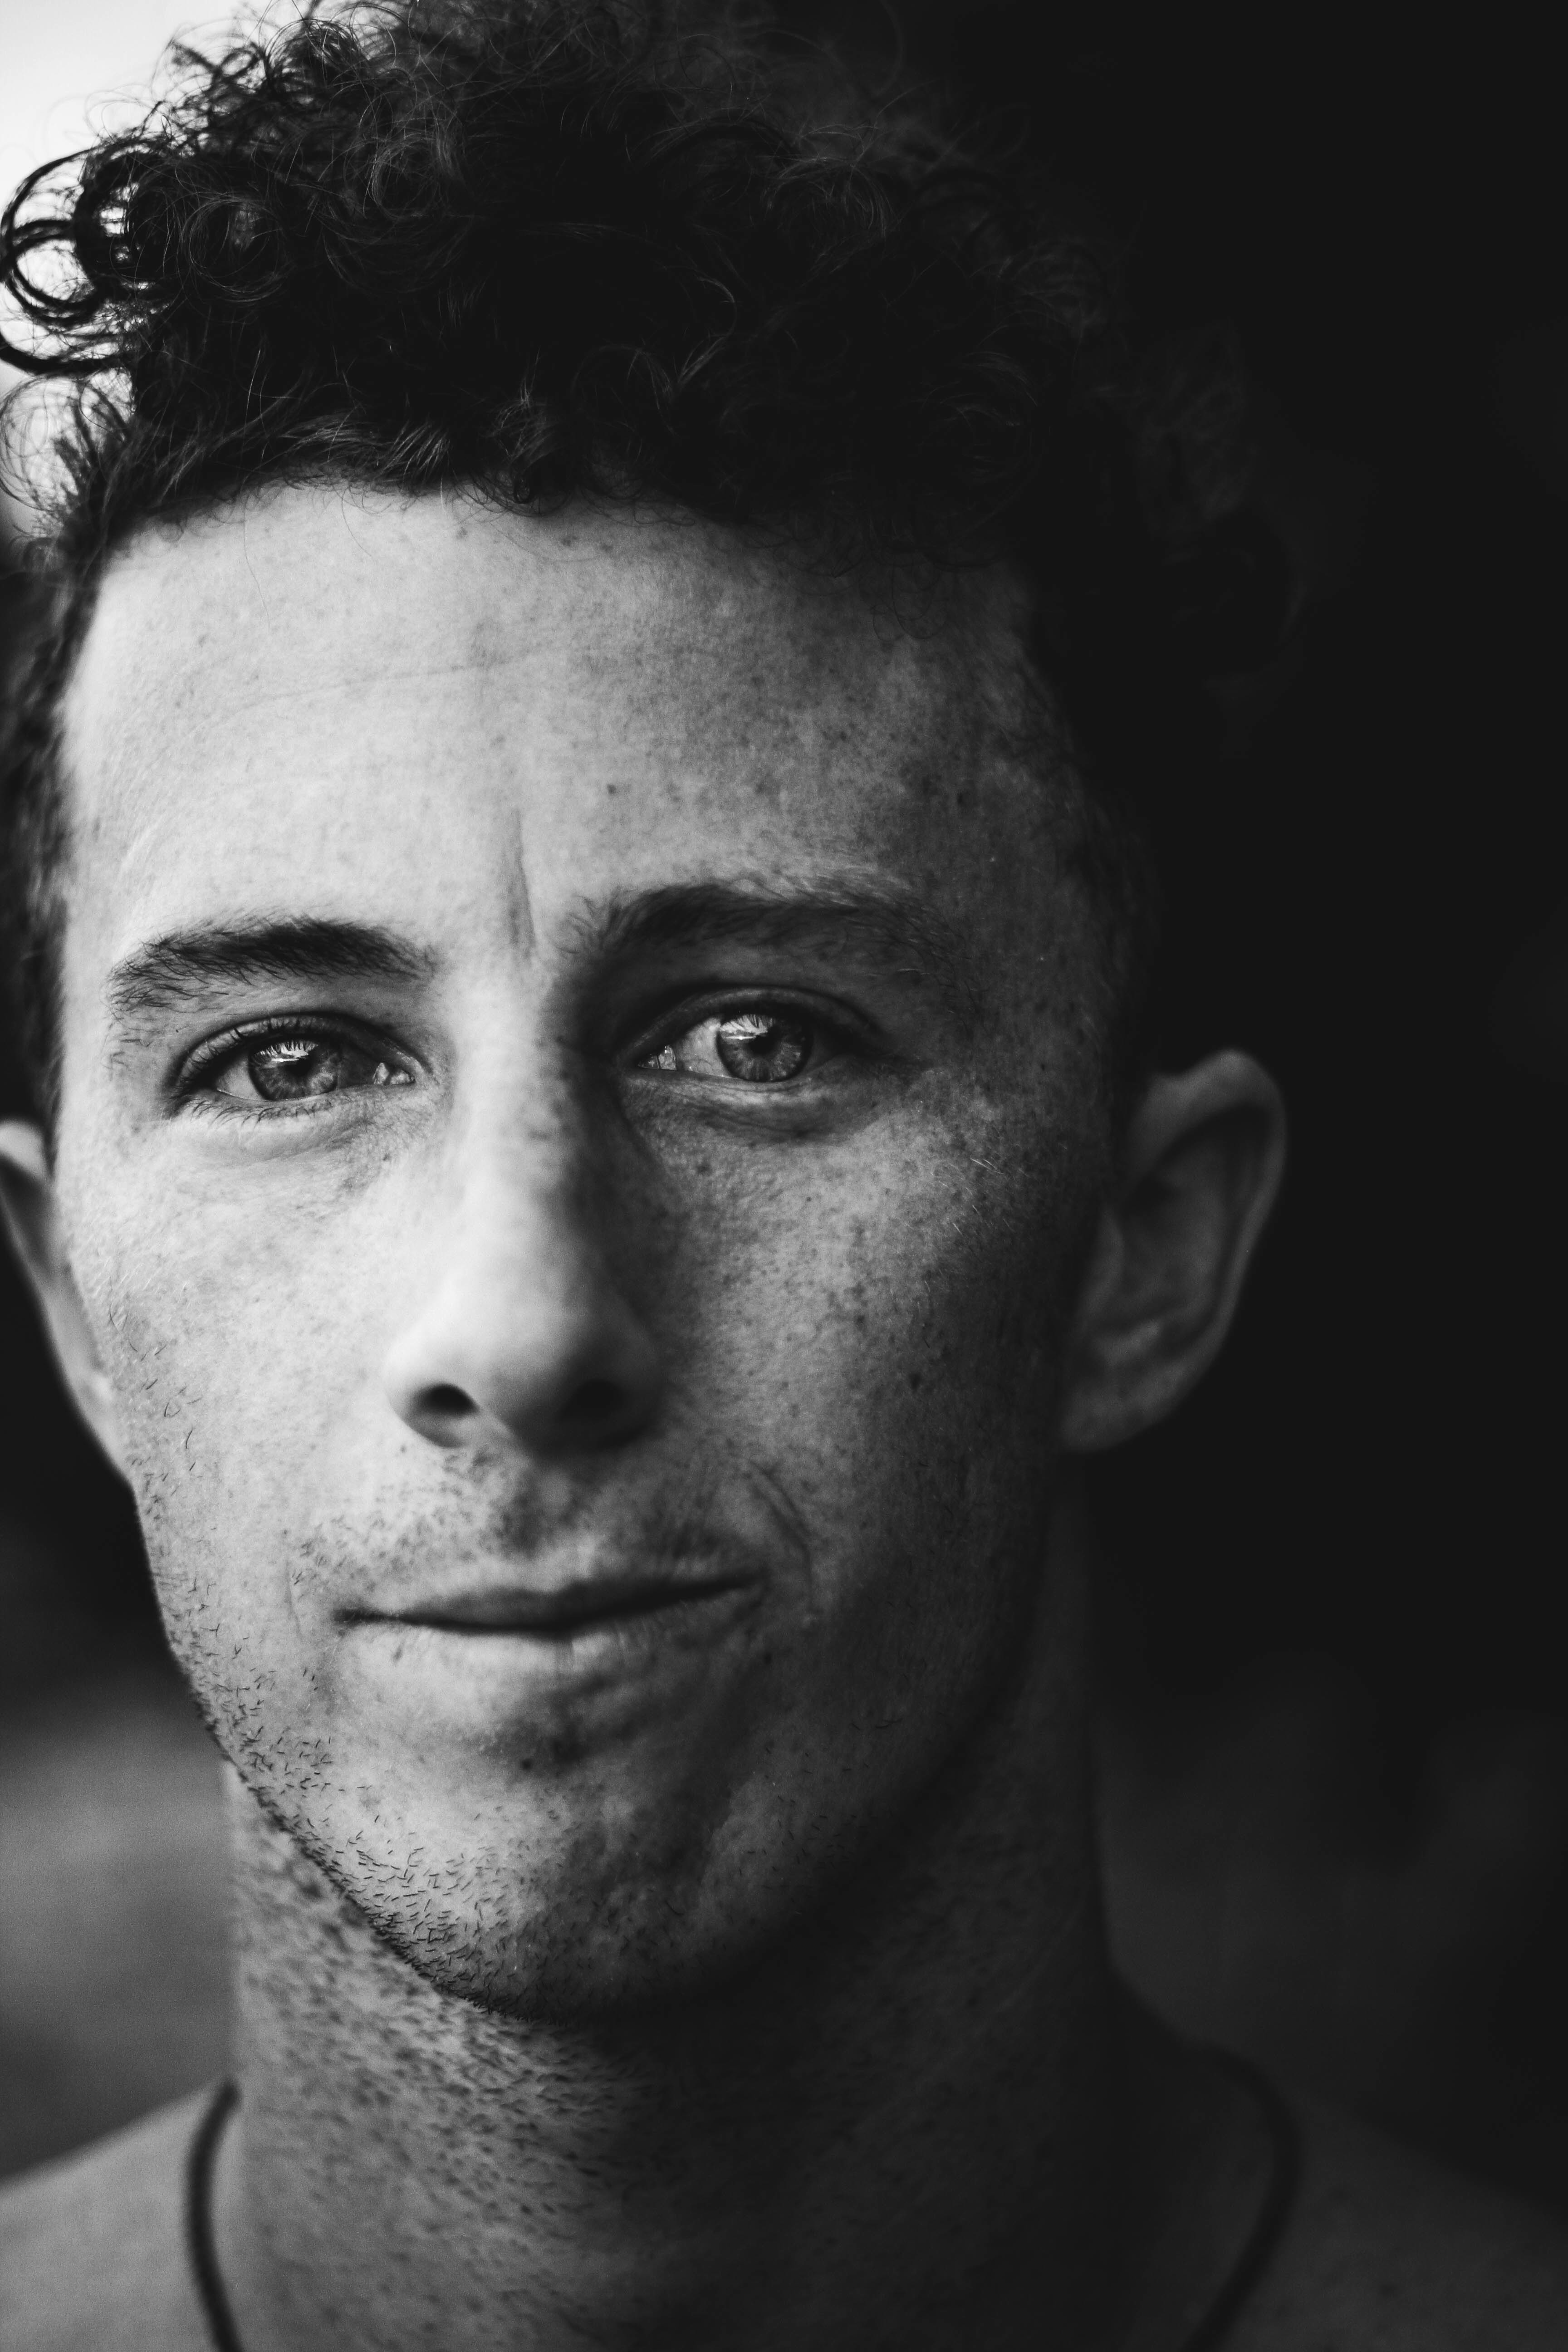
man, person, black and white, hair, white, photography, male, portrait, model, darkness, black, monochrome, hairstyle, close up, face, eye, head, monochrome photography, portrait photography